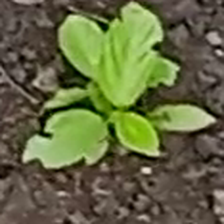
Weed species: Kena_(Commplina_benghalensio)